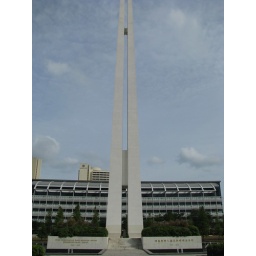
Een monument in Singapore voor iedereen die geleden heeft onder de Japanse bezetting van 1942 tot 1945.